Quintuplets

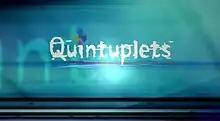

Quintuplets is an American television sitcom that aired 22 episodes on Fox from June 16, 2004, to January 12, 2005. The program starred Andy Richter and Rebecca Creskoff and shared some of their experiences parenting teenage quintuplets.